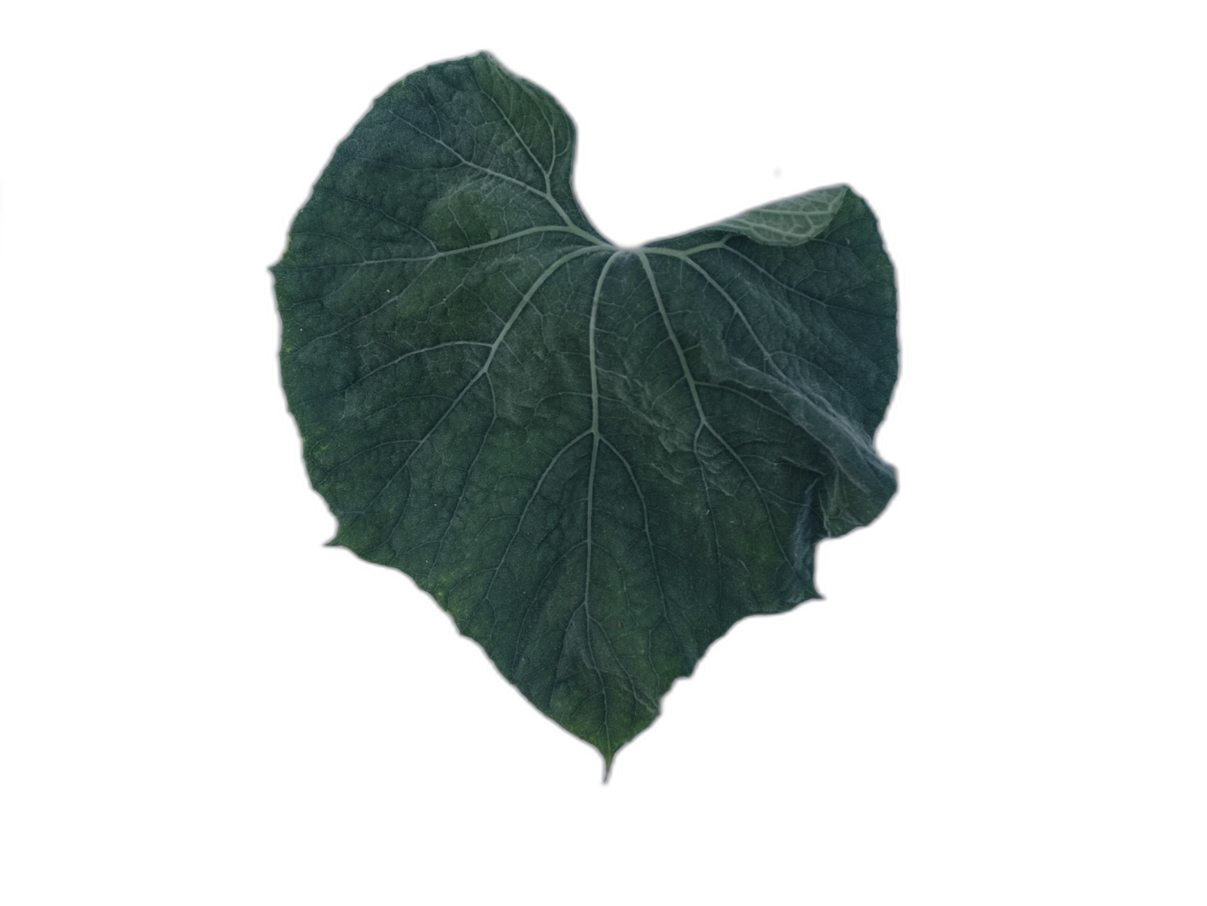
Crop: Bottle Gourd
Label: Healthy